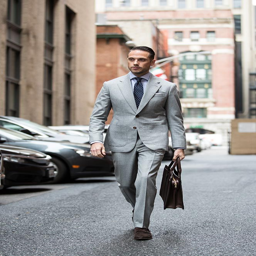
a review of custom suits .